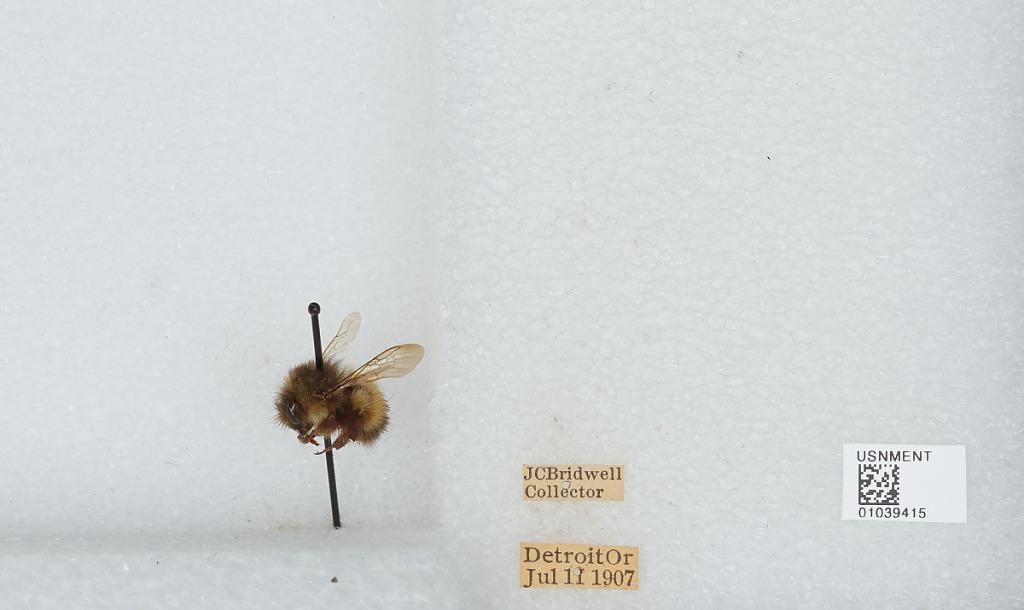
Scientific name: Bombus (Pyrobombus) sitkensis Nylander
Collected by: J. Bridwell
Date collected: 1907-7-11
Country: United States
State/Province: Oregon
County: Marion
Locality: Detroit
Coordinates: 44.7356, -122.151